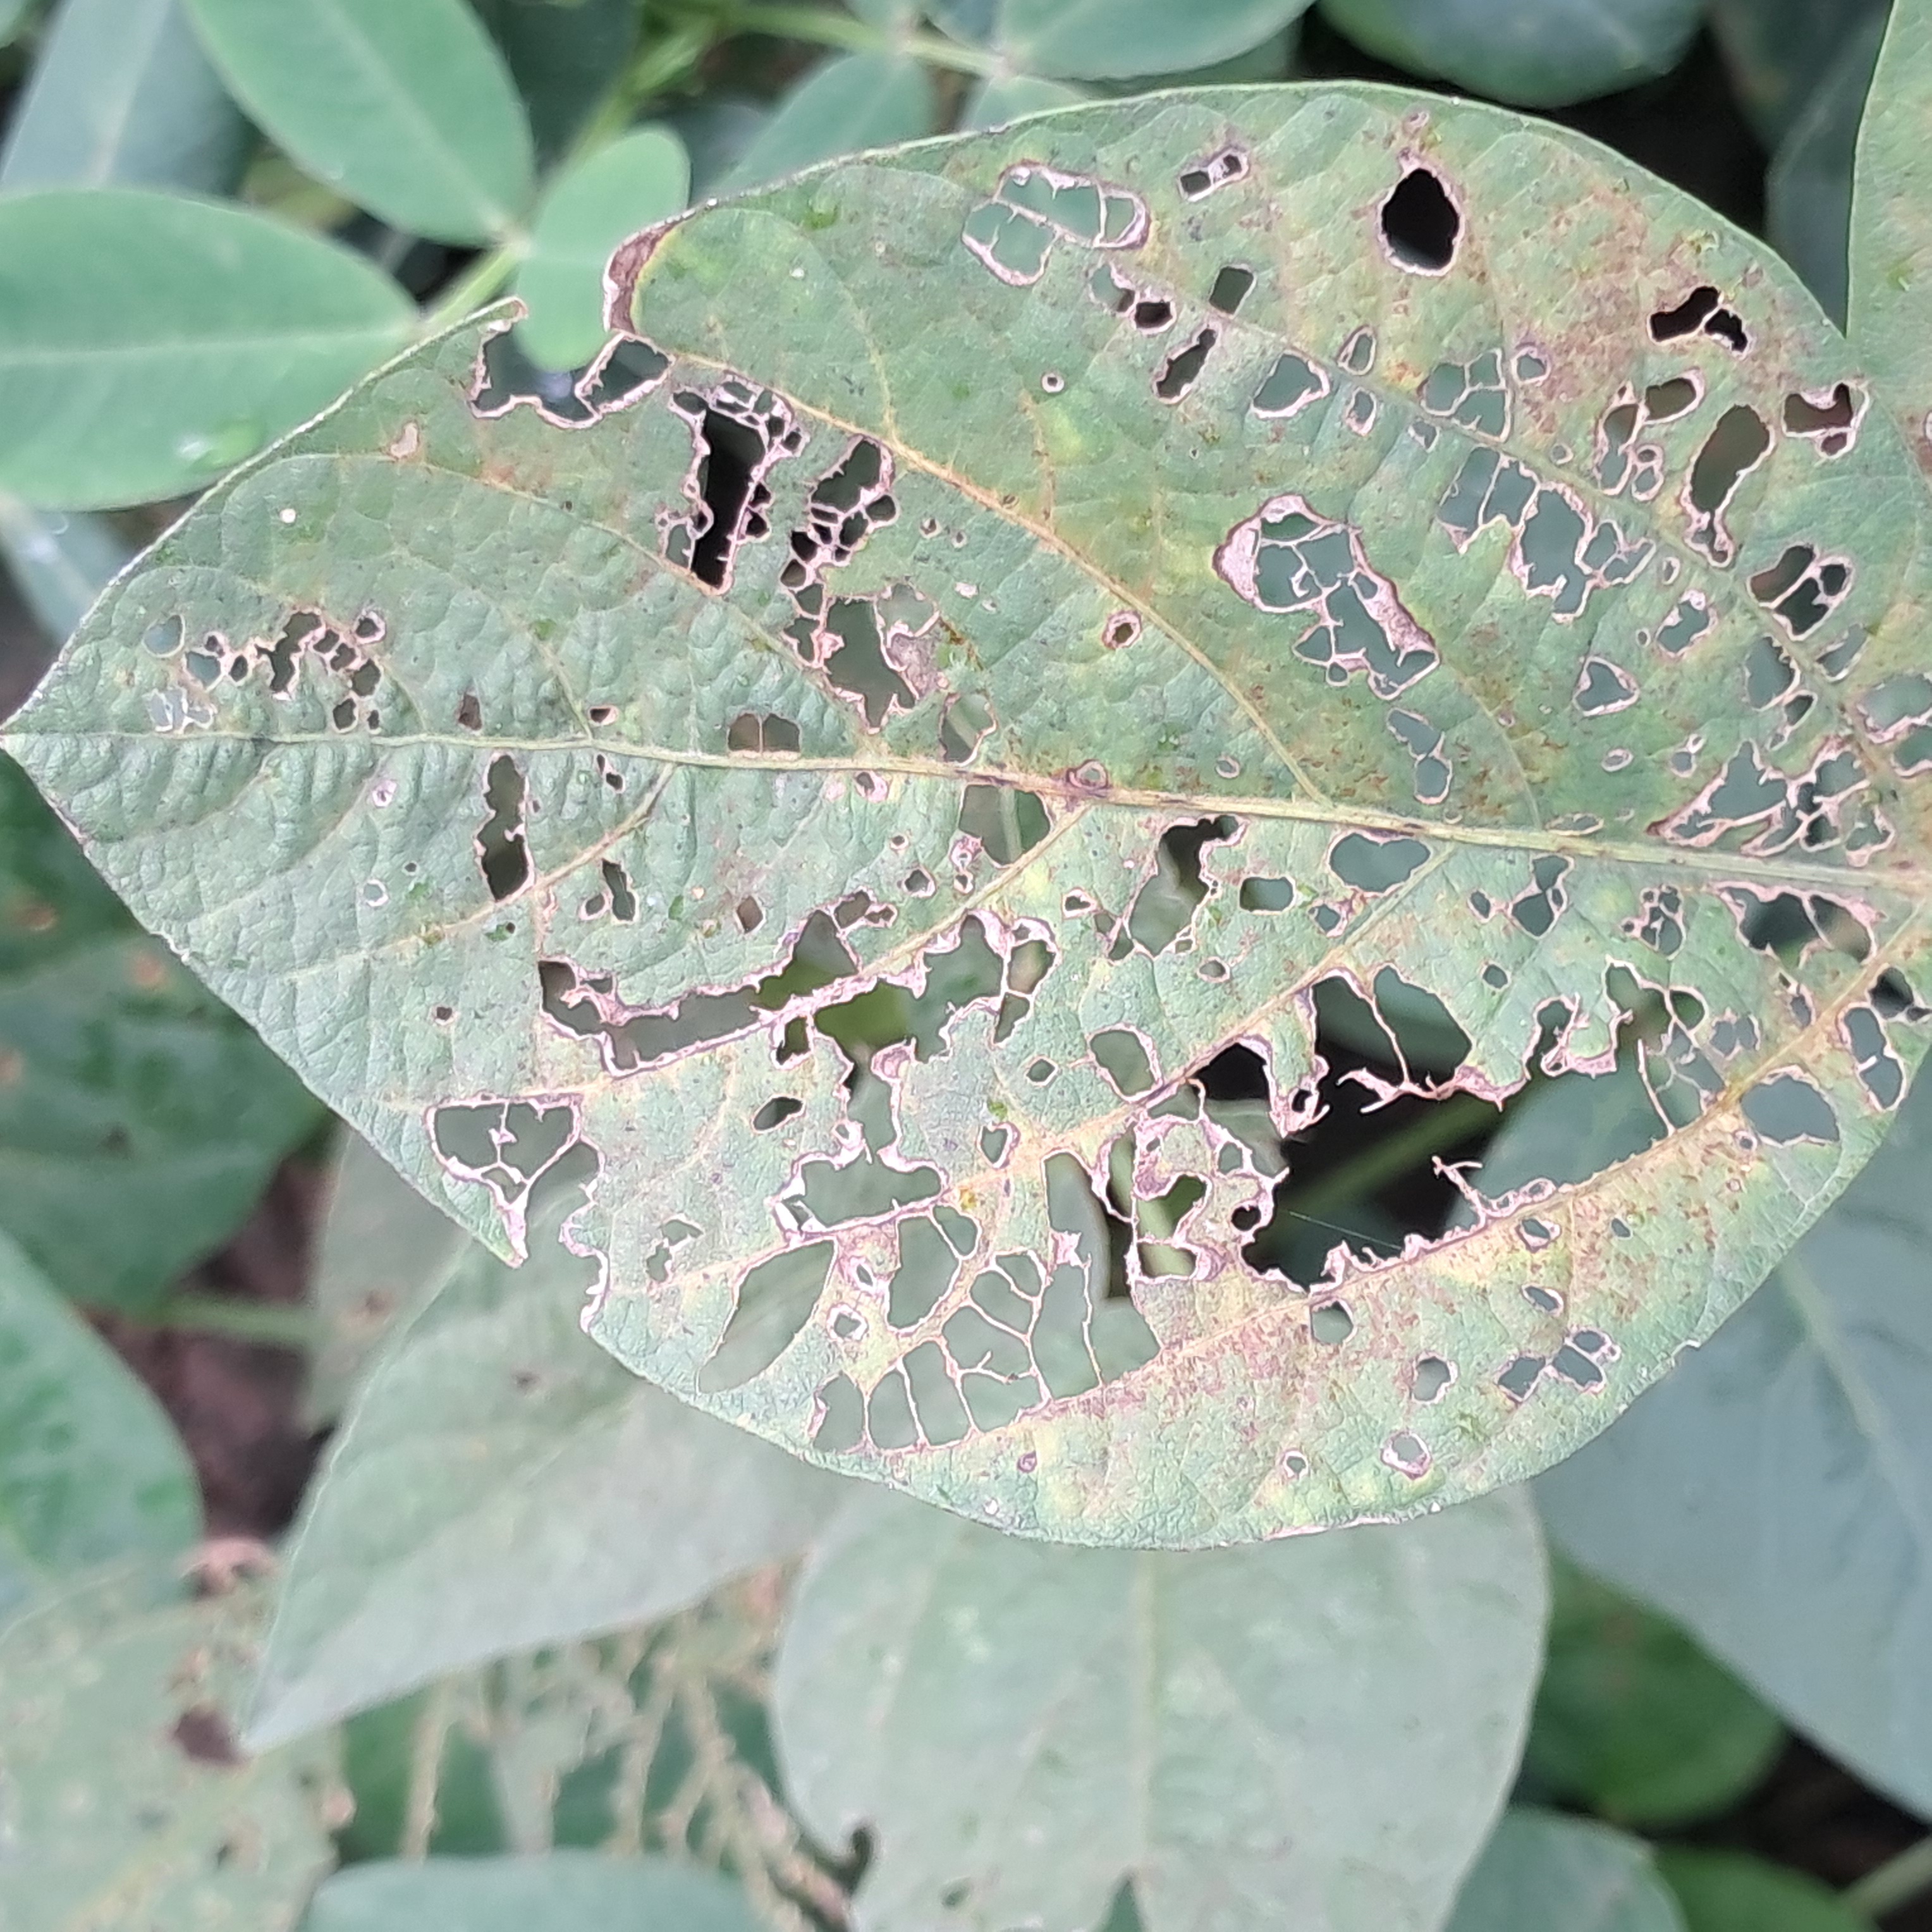
Label: Caterpillar_Semilooper_Pest